Amadeo Marco Ilincheta

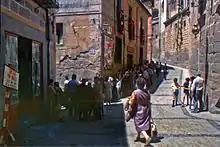
general elections, 1977

Following 12 years of absence in Cortes Españolas, in 1967 Marco regained his ticket to the Francoist quasi-parliament; unlike the previous 4 terms he did not take the seat reserved for Consejeros Nacionales, but gained his ticket in the pool reserved for Representantes de Diputaciones Provinciales y Mancomunidades. He was a member of Comisión de Defensa. In the 1967 elections to Diputación Foral Marco as usual stood in the district of Aoiz-Sangüesa; unlike in 1961 he faced a rival, a technocratic opponent. He again emerged victorious, though in the self-government he remained in minority; the body was dominated by the "" group headed by the Diputación vice-president Felix Huarte. The balance of power changed in 1971, when Huarte passed away. As a provisional measure until the end of the term Marco, who was the oldest member of the chamber, was appointed its acting vice-president; according to some scholars at this point "sector tradicionalista" regained control over the body and started to reverse some of the changes instituted earlier. Also in 1971 Marco got his Cortes mandate prolonged for another term, again as representative of local self-governmental institutions; out of 6 Navarrese electors, 5 voted in his favor. Progressist hopefuls running in so-called tercio familiar and related to Partido Carlista filed a lawsuit against him, pointing to disallowed intervention in favor of some candidates running from the pool, but there was no follow-up.